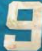
Number: 9